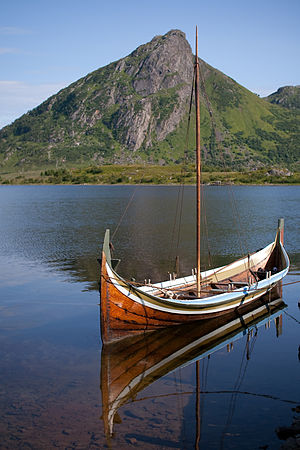
Lofotenfiskeriets historie / Mod moderne tider / Bådene på lofotenfiskeri
Nordlandsbåd